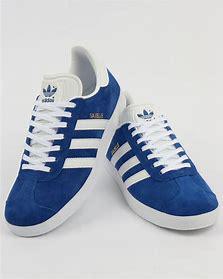
Brand: Adidas
Model: Gazelle